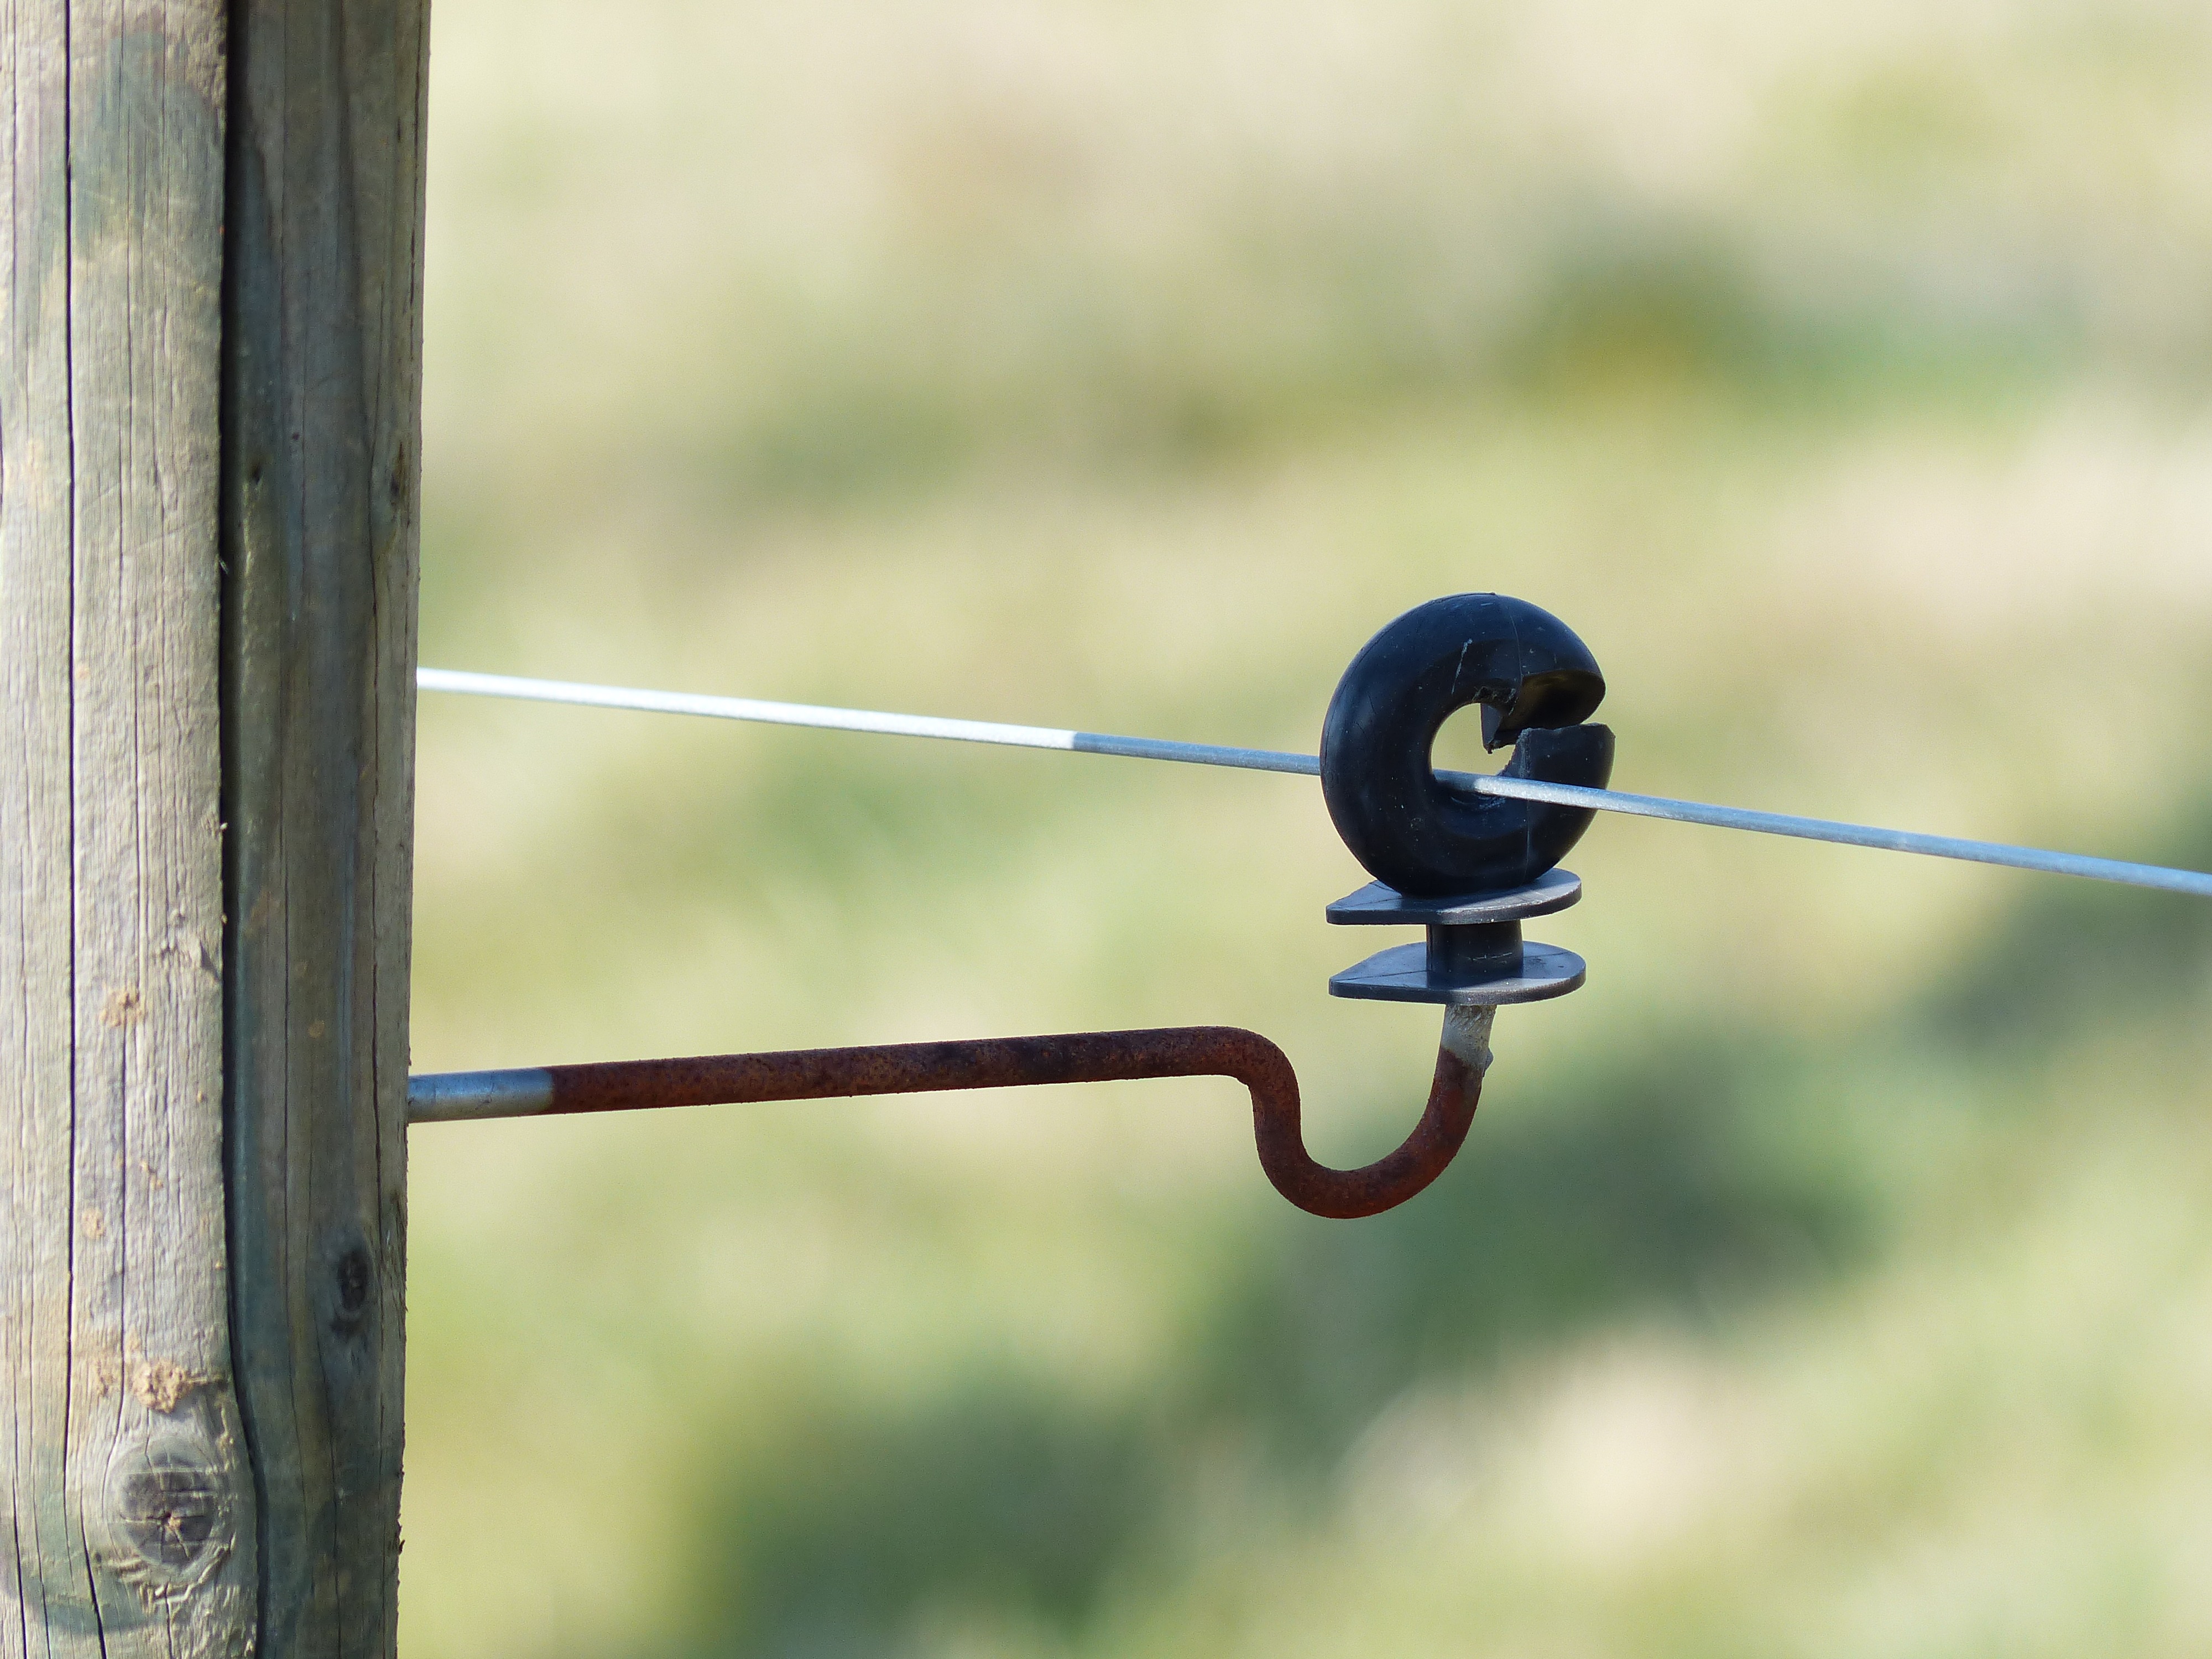
branch, fence, post, green, blue, close up, mount, pasture fence, insulator, electric fence, wire fencing, home fencing, ring isolator, pasture fence insulator, fence system